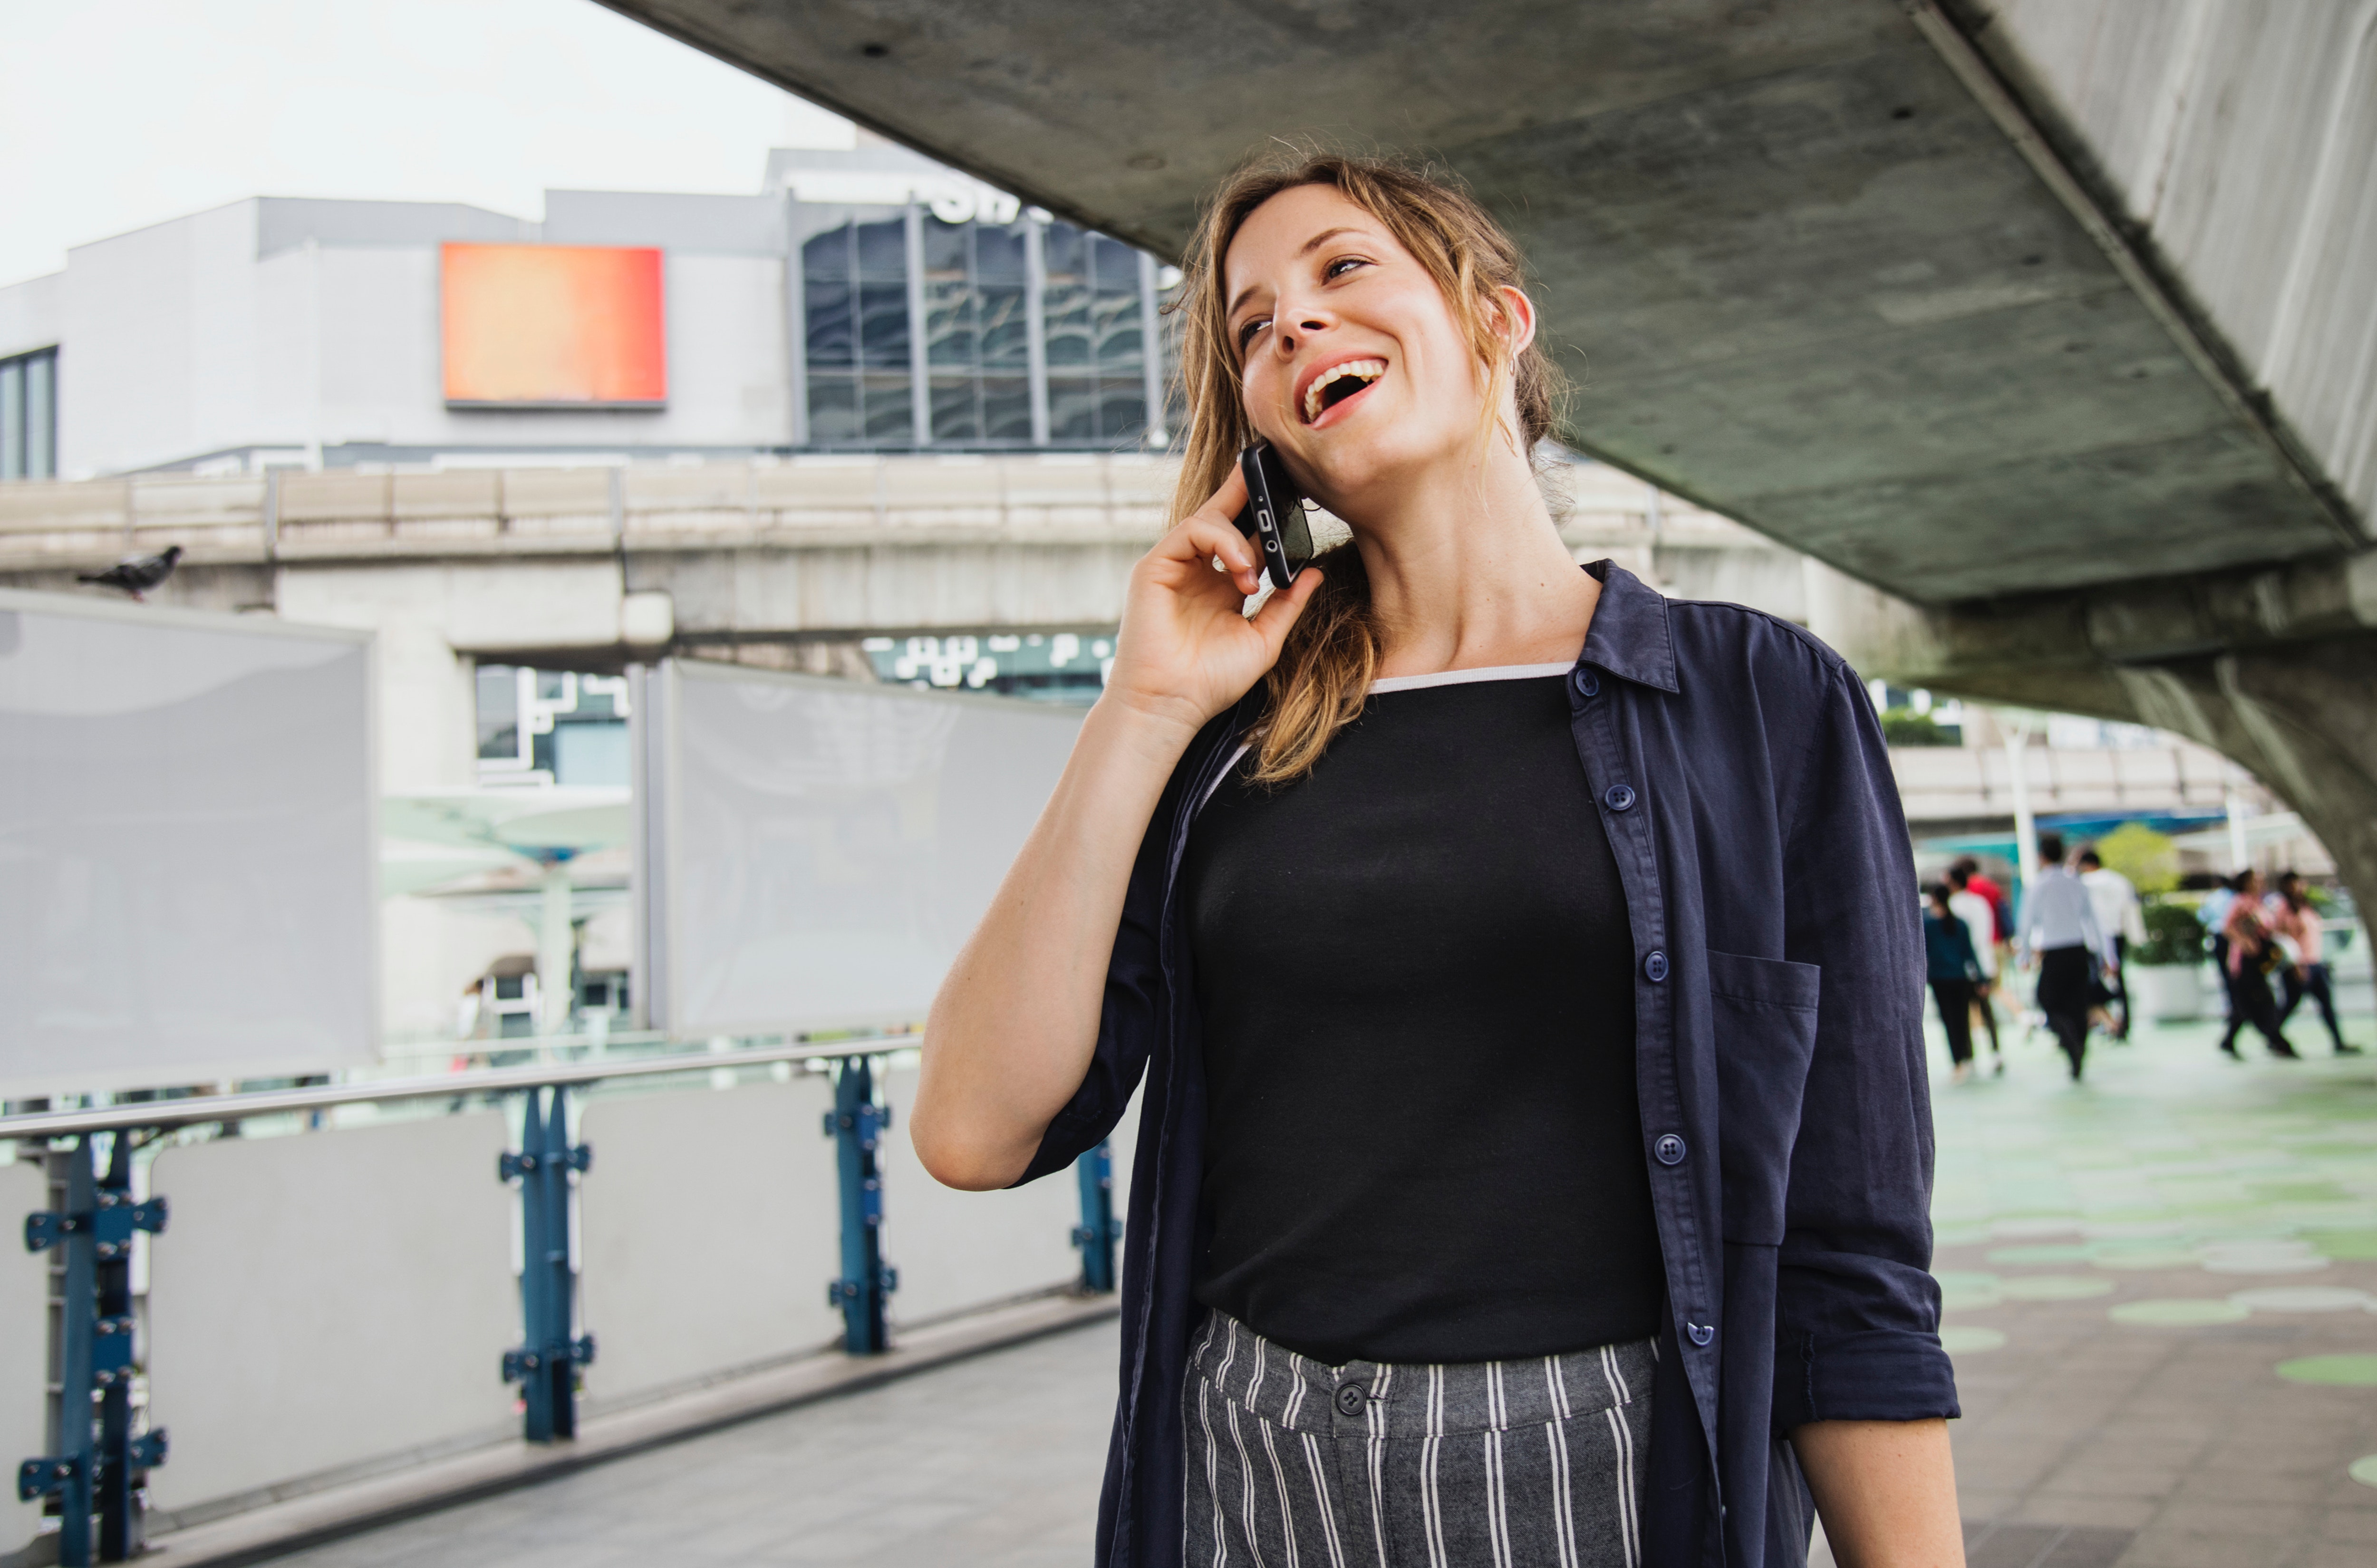
photograph, beauty, street fashion, snapshot, shoulder, fashion, photography, smile, travel, t shirt, tourism, jacket, waist, style, top, street